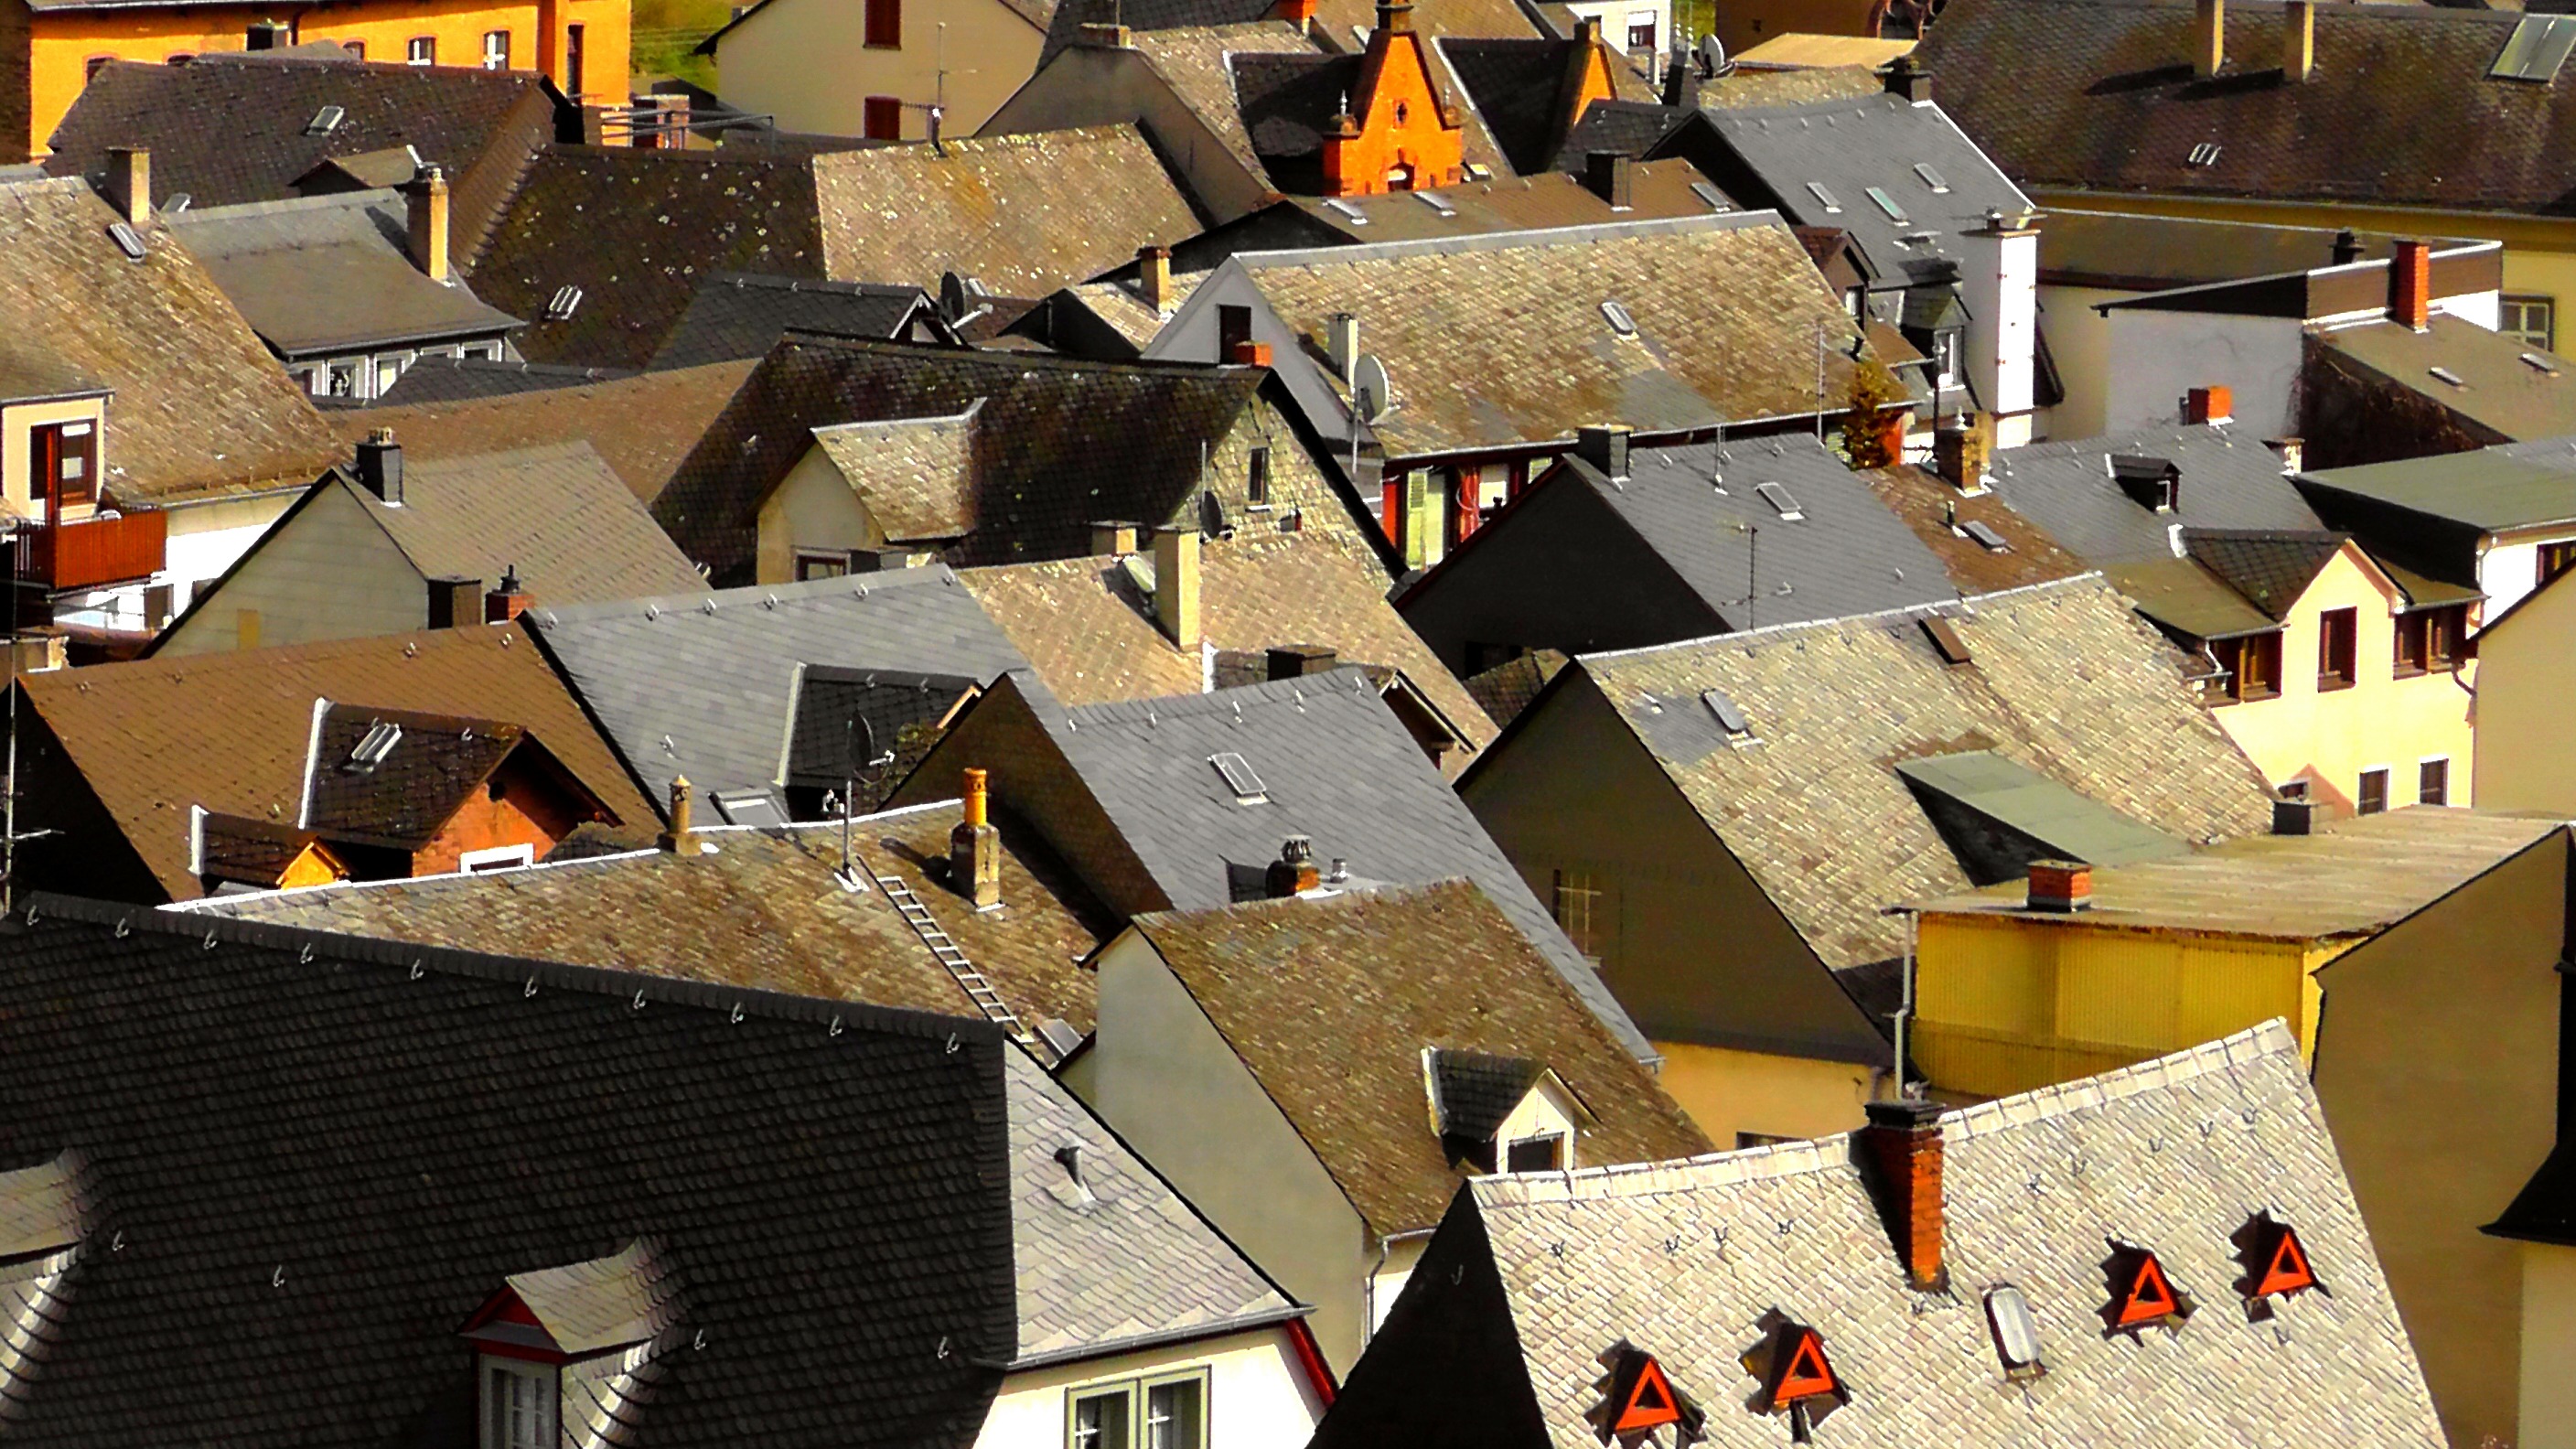
architecture, wood, roof, building, home, panorama, village, brick, toy, roofing, art, homes, germany, pushed, roofs, house construction, gable, house roof